Zentralbahn

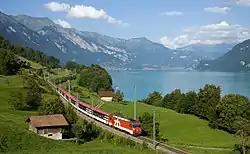
Zentralbahn Interregio train following the Lake Brienz shoreline, near Niederried.

The Zentralbahn is a Swiss railway company that owns and operates two connecting railway lines in Central Switzerland and the Bernese Oberland. It was created on January 1, 2005, with the acquisition of the independently owned Luzern–Stans–Engelberg line, and the Brünig line of the Swiss Federal Railways. The company has its headquarters in Stansstad.